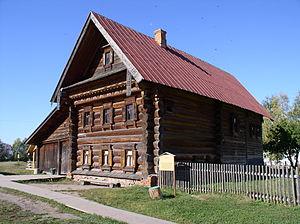
L'agriculture de la Russie est un secteur qui employait en 2004 un peu plus de 7 millions de personnes soit 9 % de la population active et représentait environ 5 % du PIB de la Russie. En 2016, les chiffres sont respectivement de 9 % de la population active et 4,5 % du PIB. Cette agriculture dispose d'une superficie considérable mais seulement une faible fraction, 122 millions d'hectares soit moins de 10 % de la superficie totale, est cultivée du fait d'un climat souvent aride ou d'une période de fertilité trop brève. Cependant cette superficie représente des terres agricoles sept fois plus étendues qu'en France par exemple. L'agriculture a ainsi dû se développer dans un environnement naturel souvent hostile : terres peu fertiles, sécheresses et événements climatiques brutaux. Ainsi, du fait de ces contraintes, les exploitations agricoles dans les régions du sud et l'ouest de la Sibérie se sont spécialisées plutôt dans la céréaliculture tandis que les régions du nord sont principalement dédiées à l'élevage.